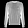
Label: Pullover